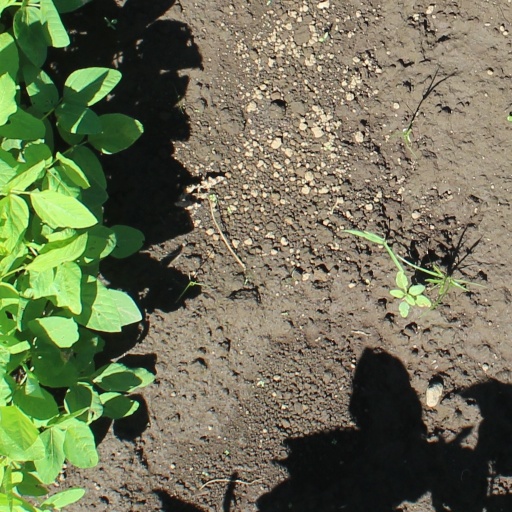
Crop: soybean